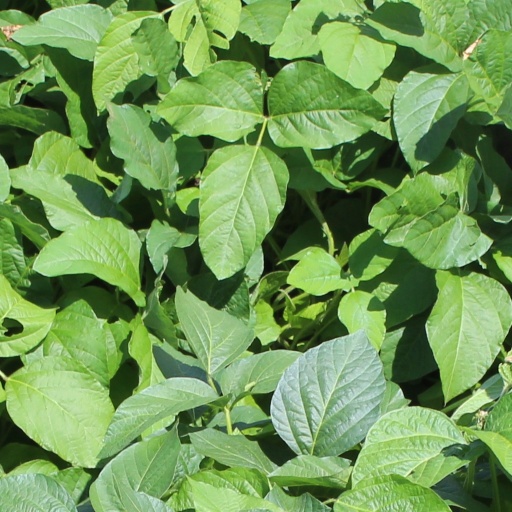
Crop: soybean